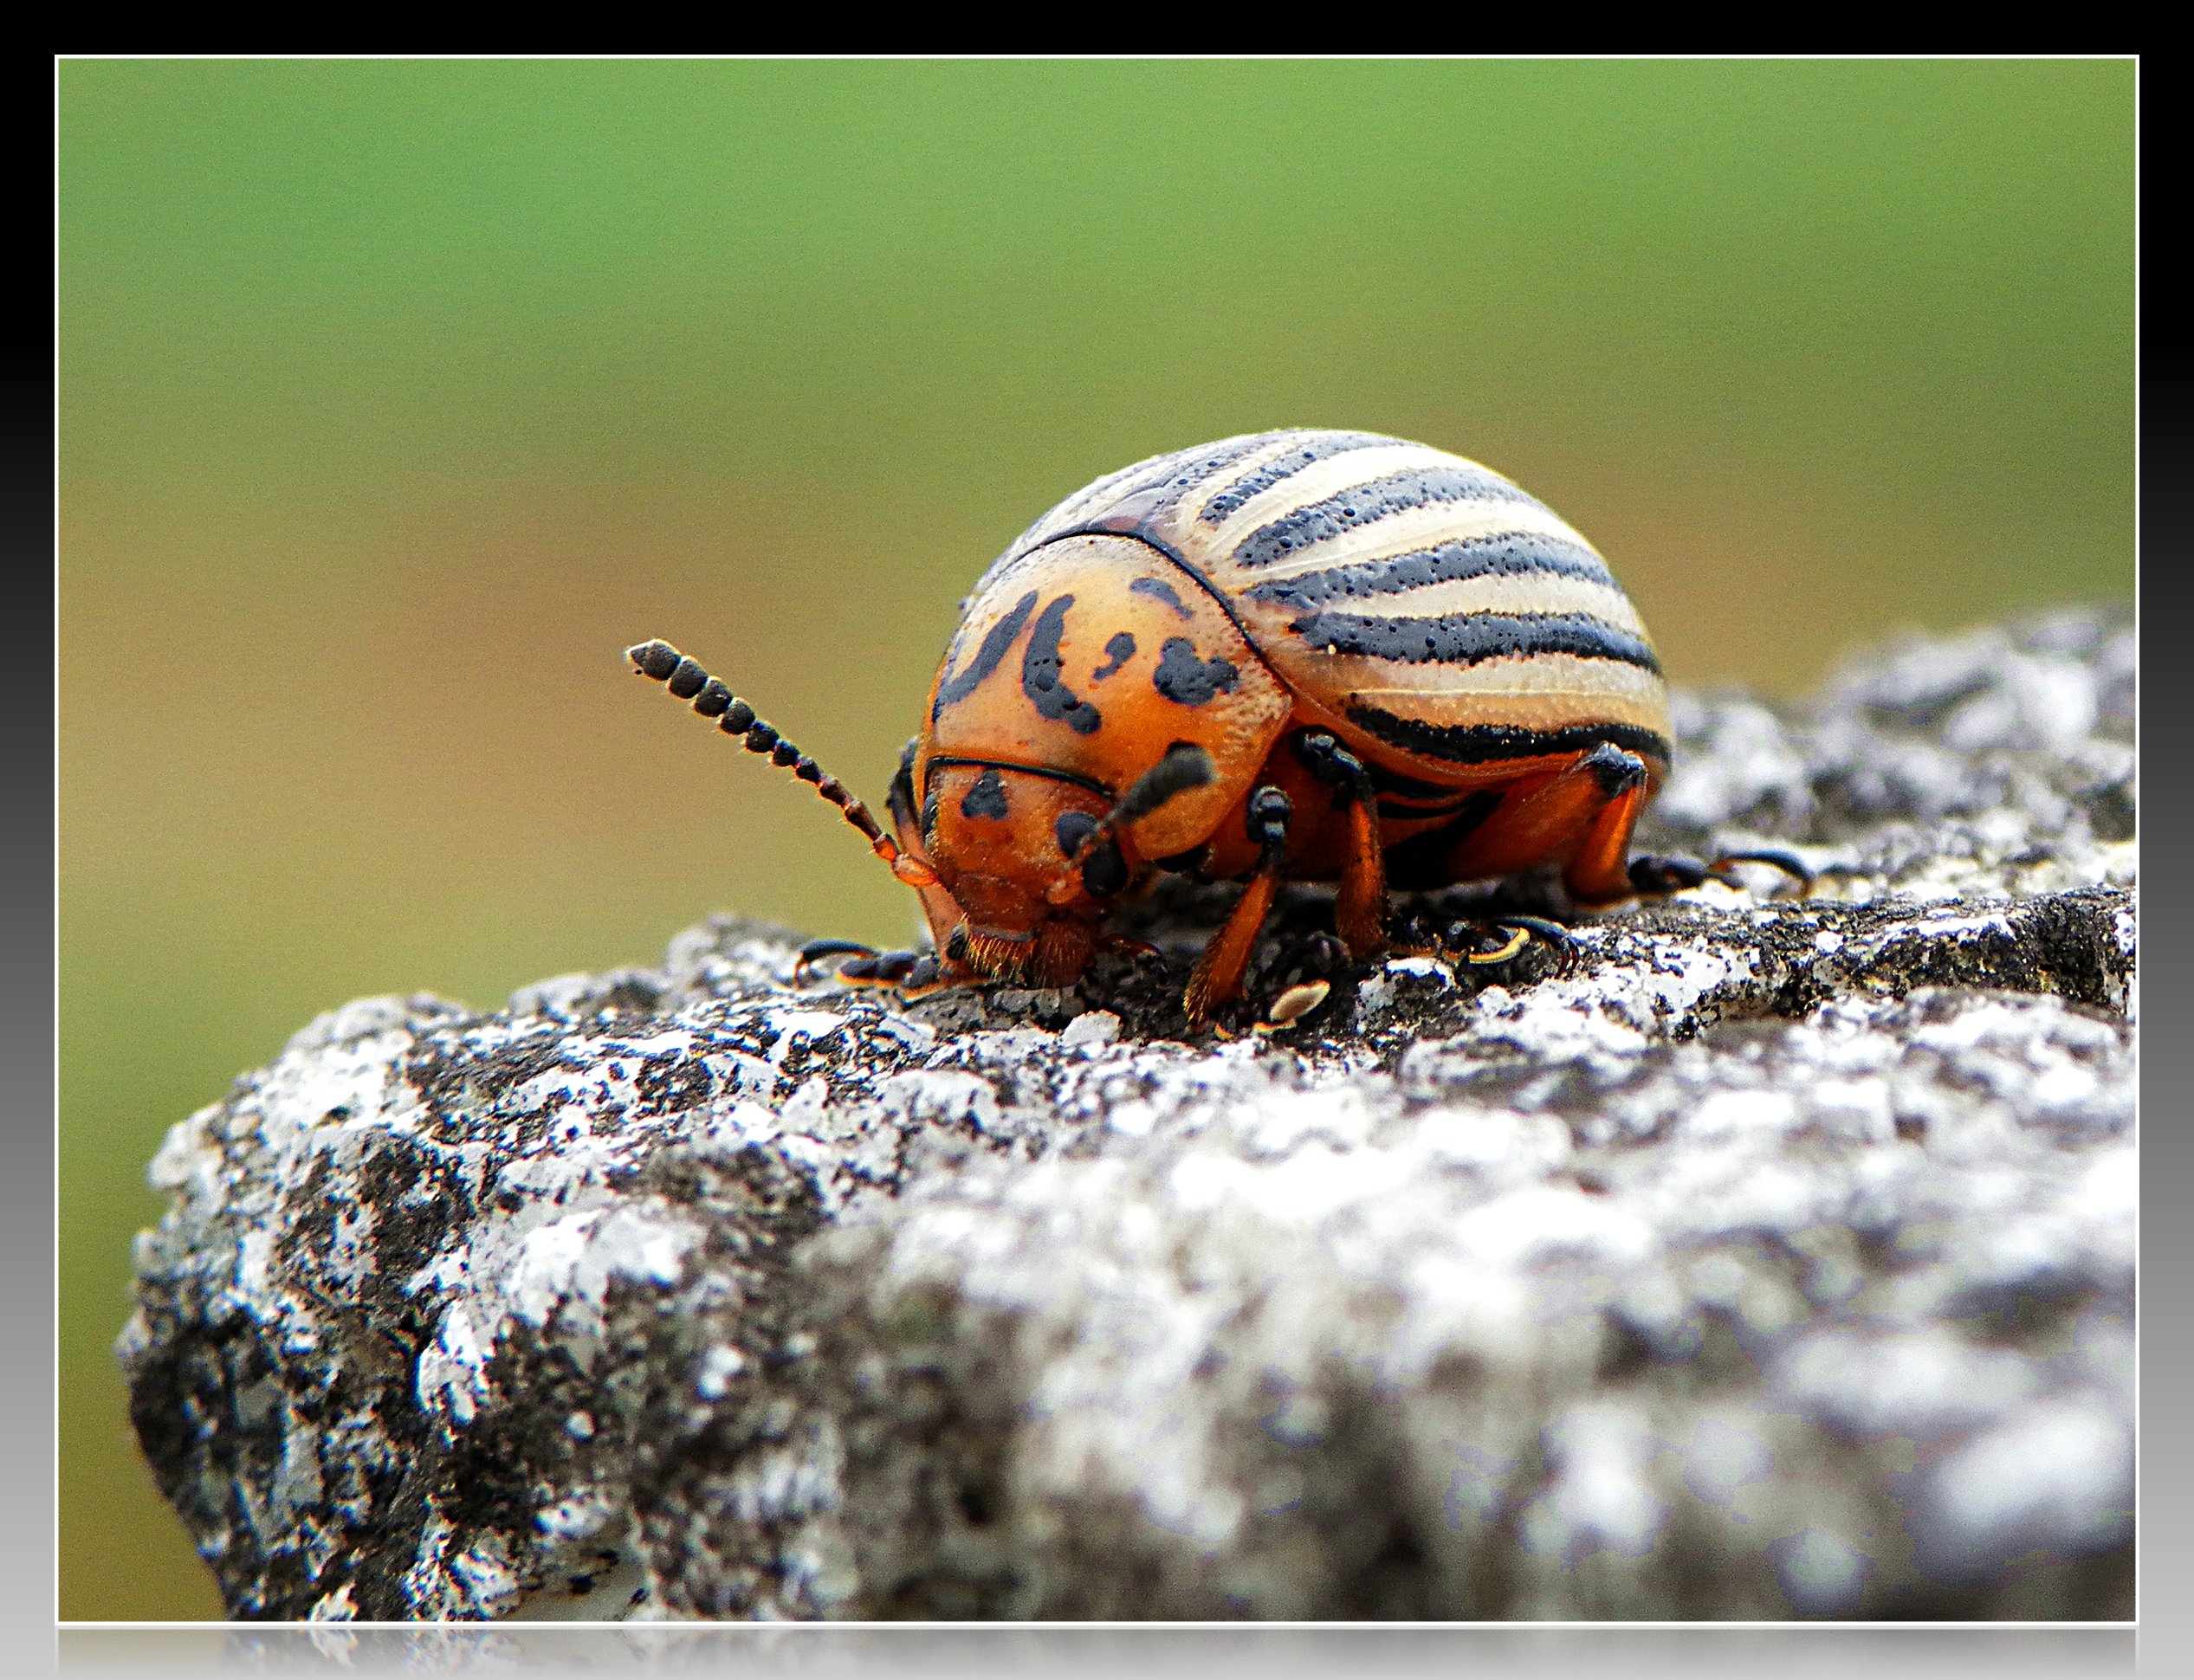
nature, photography, insect, macro, biology, fauna, invertebrate, close up, animals, naturaleza, beetle, ggl1, xovesphoto, animales, gphoto, samsungwb5500, macro photography